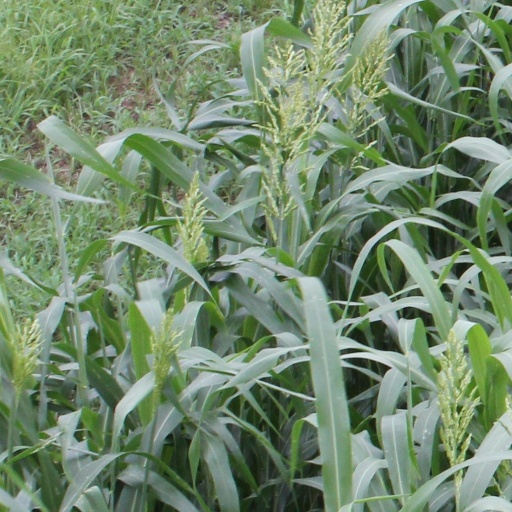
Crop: sorghum